Deforestation by continent

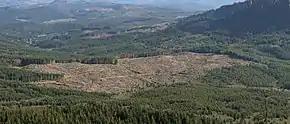
Clearcutting in Clatsop County, Oregon

In 2005, an estimated 56,000 hectares were deforested in Canada. Deforestation affected less than 0.02% of Canada's forests in 2005. The agricultural sector accounted for just over half of the deforestation in 2005, the result of forests having been cleared for pasture or crops. The remainder was caused by urban development, transportation corridors, and recreation (19%); hydroelectric development (10%); the forest sector (10%); and other natural resource extraction industries (8%). About two thirds of this deforestation occurred in Canada's boreal forest, mainly in Alberta, Saskatchewan, and Manitoba where the forest borders the Prairies.